Sky position (RA, Dec in degrees): 37.599, 0.5791
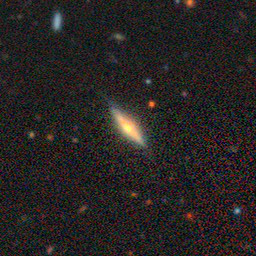
Galaxy morphology: Edge-on Galaxies with Bulge